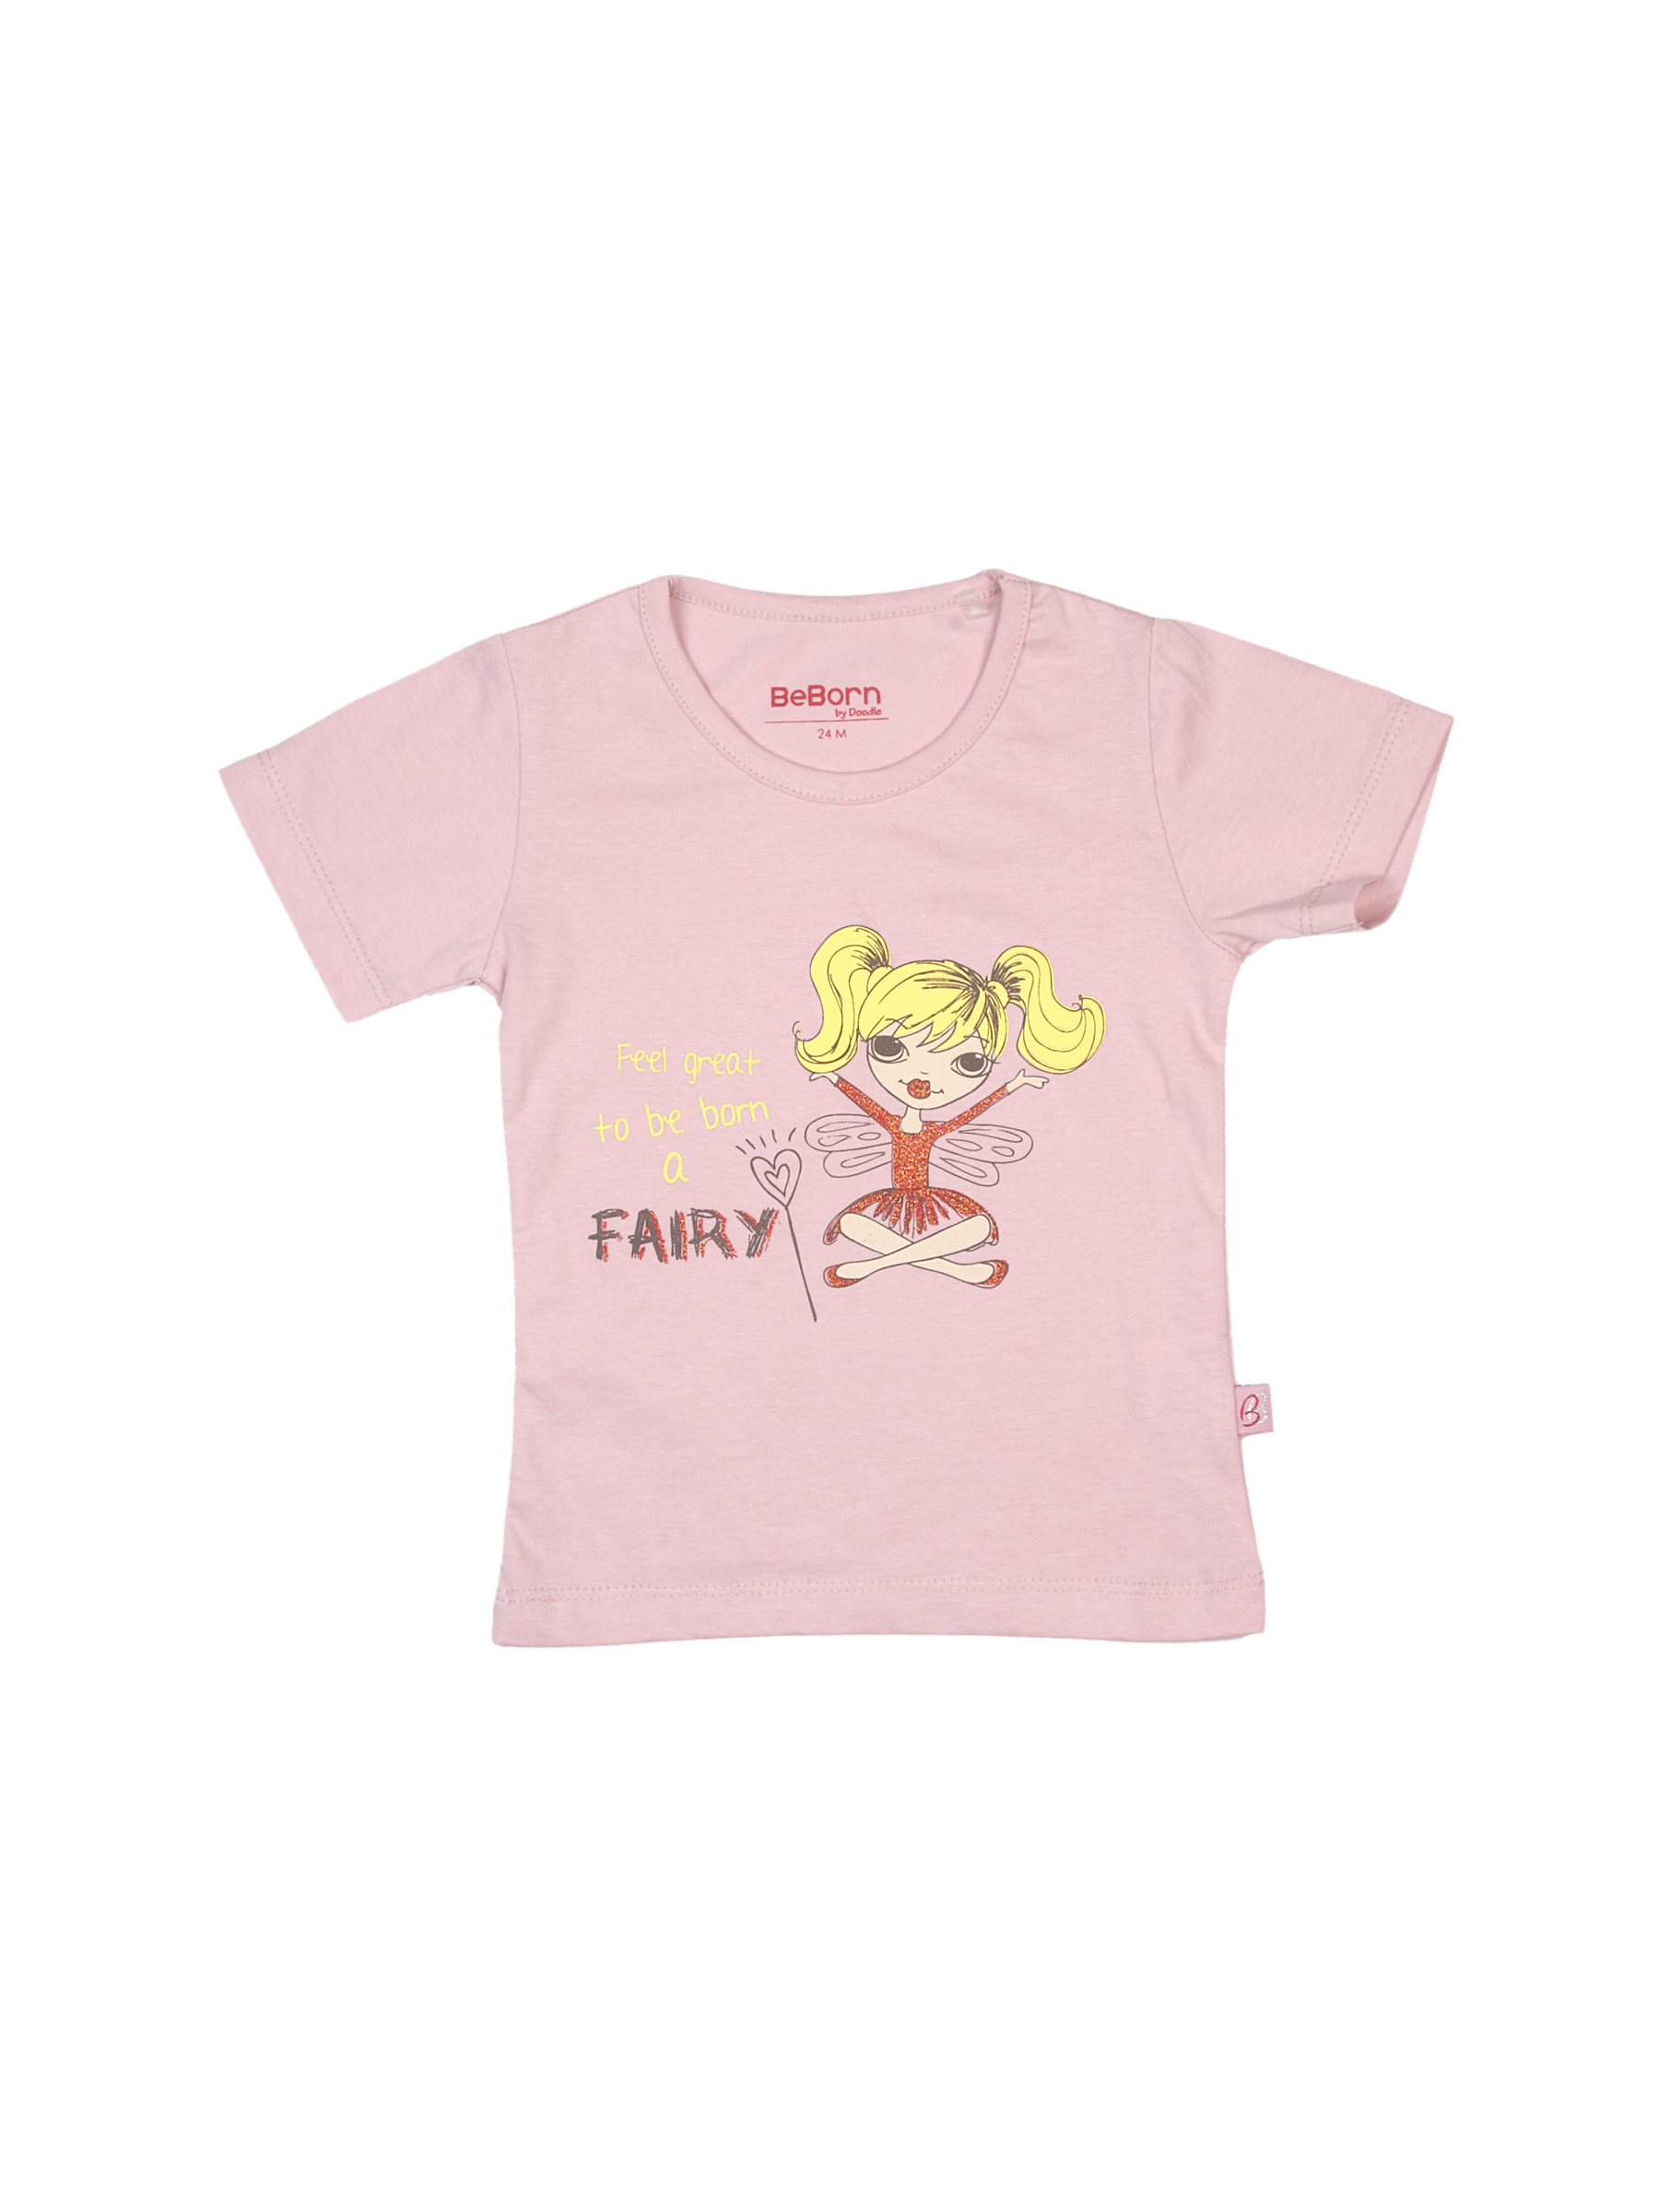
Doodle  Fairy Girl Pink Tshirt
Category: Apparel / Topwear / Tshirts
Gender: Women
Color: Pink
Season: Fall 2011
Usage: Casual